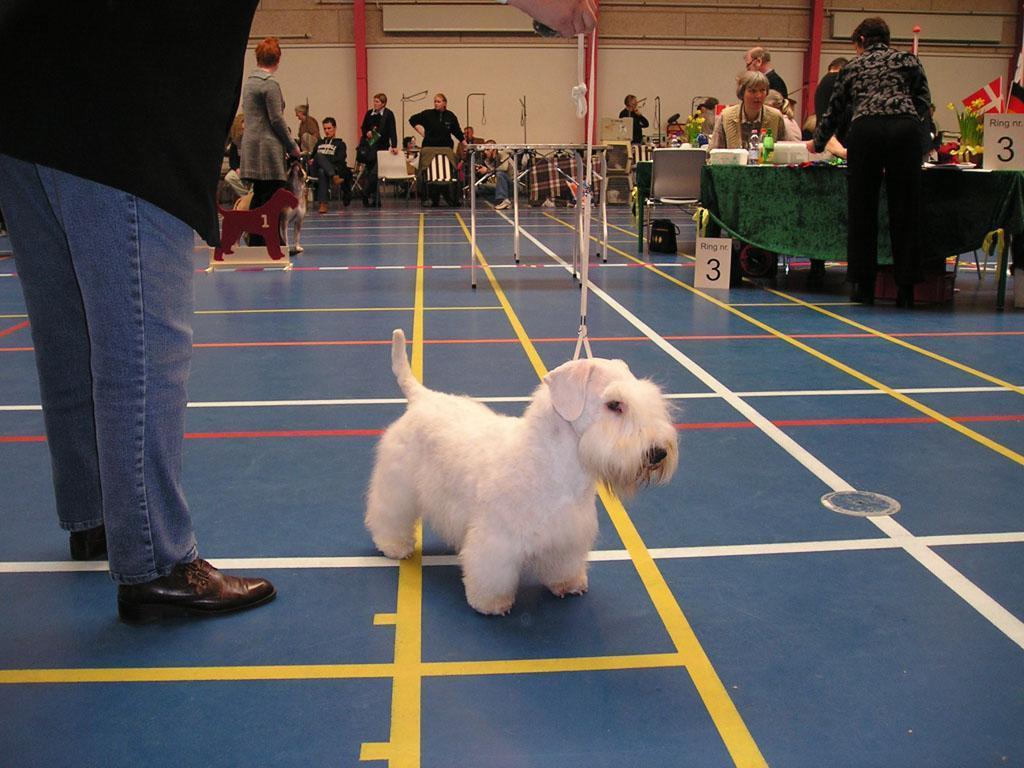
Sealyham_terrier